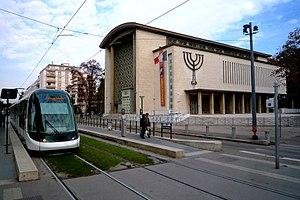
Strasbourg, la grande synagogue de la Paix 2011
Cet article donne une liste des voies de la ville de Strasbourg, en France, classées par quartier.
La grande synagogue de la Paix est un édifice cultuel et culturel consistorial juif qui accueille également un centre communautaire, siège de la Communauté israélite de Strasbourg, et du grand-rabbinat du Bas-Rhin.
Strasbourg est une commune française située dans le département du Bas-Rhin. Préfecture du département, elle est également, depuis le 1ᵉʳ janvier 2016, le chef-lieu de la région Grand Est. Capitale de la région historique d'Alsace, la ville est bordée par le Rhin et frontalière avec l'Allemagne.